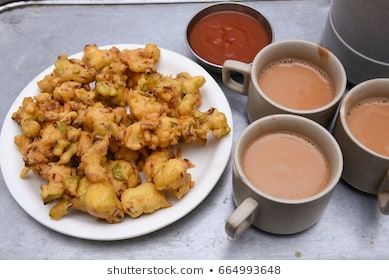
Dish: pakode